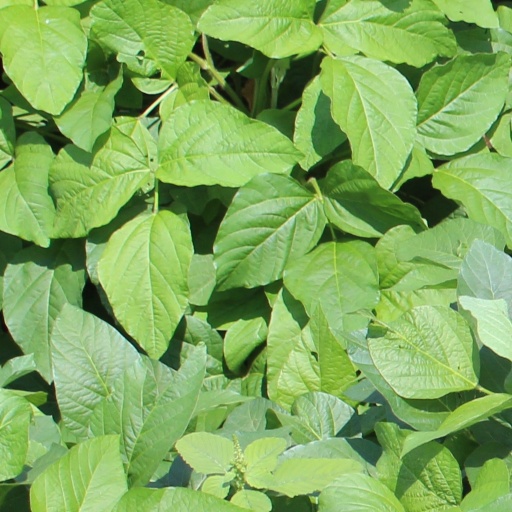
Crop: soybean